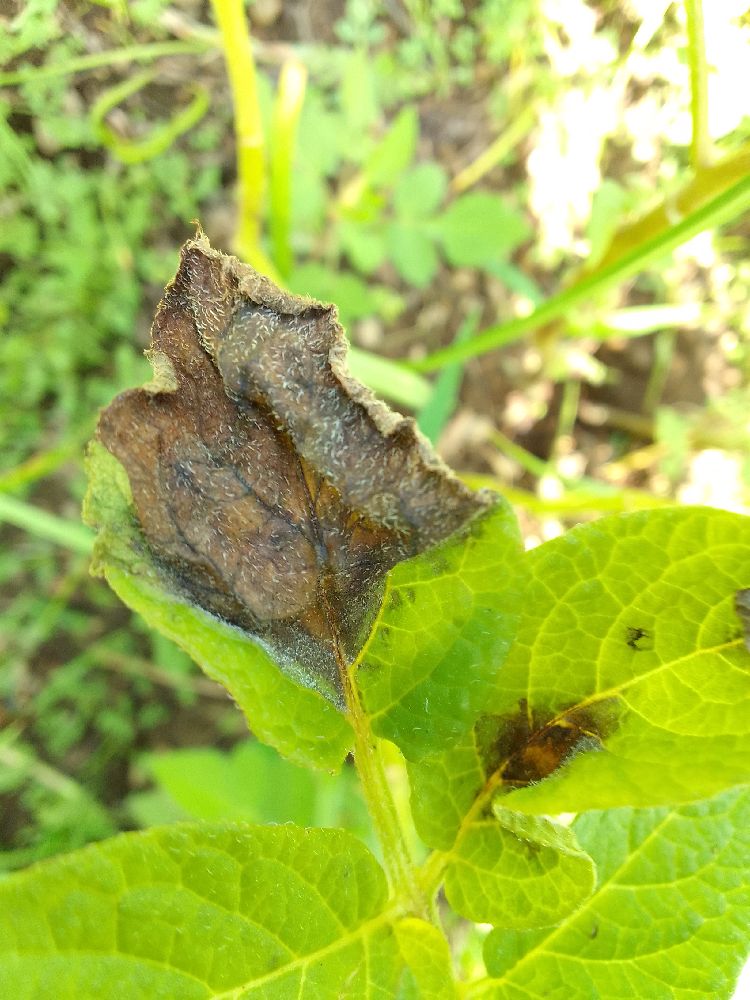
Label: Late blight